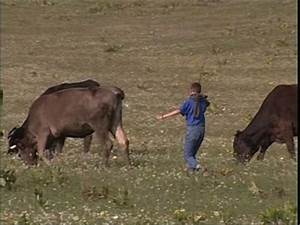
Label: mucca